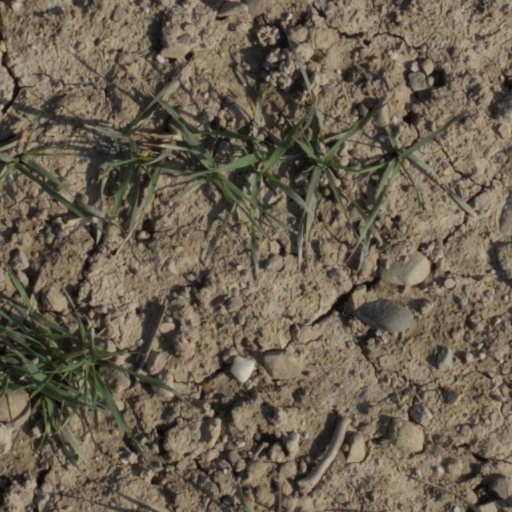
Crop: wheat